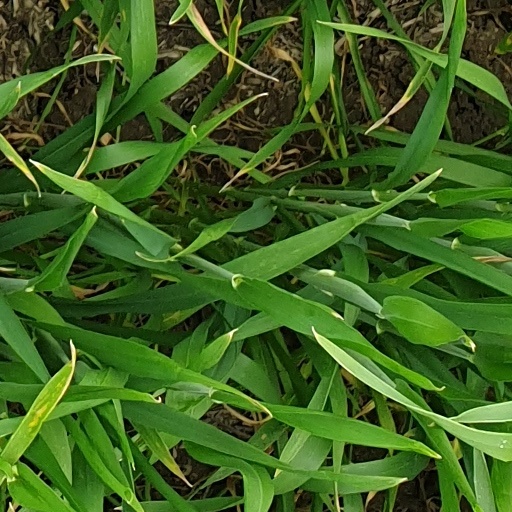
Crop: wheat